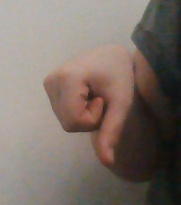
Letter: waw